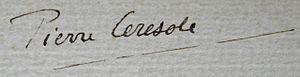
Signature de Pierre Ceresole (1879-1945) dans son exemplaire de son livre Les forces de l'esprit
Pierre Ceresole était un ingénieur suisse. Il est principalement connu comme pacifiste, objecteur de conscience, quaker et fondateur du Service civil international.